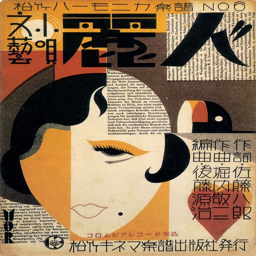
one of my favorite eras of graphic design - 's and 30 's poster art .